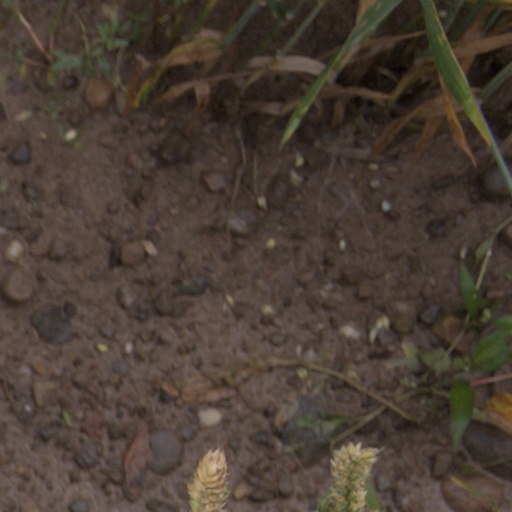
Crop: wheat